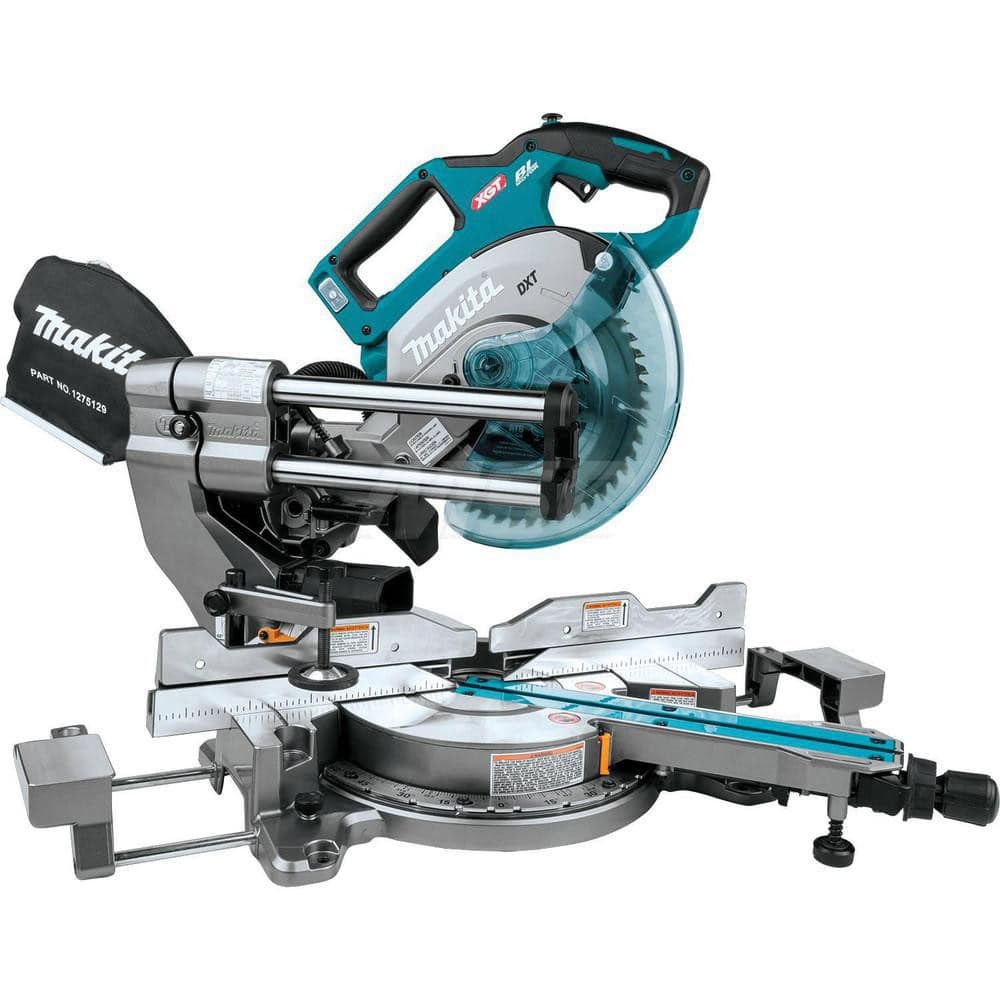
Miter Saws; Bevel: Double; Sliding: Yes; Blade Diameter Compatibility: 8.25; Maximum Speed: 4800 RPM; Maximum Bevel Angle - Left: 48; Maximum Bevel Angle - Right: 48; Positive Stops - Left: 0 ™, 15 ™, 22.5 ™, 30 ™, 31.6 ™, 45 ™, and 60 ™; Positive Stops -
Item #: 20633509 Brand: Makita Model #: GSL02Z
Brand: Makita
Category: Hardware > Tools > Saws > Miter Saws